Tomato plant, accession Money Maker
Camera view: horizontal (90 deg, fisheye); turntable rotation: 330 degrees
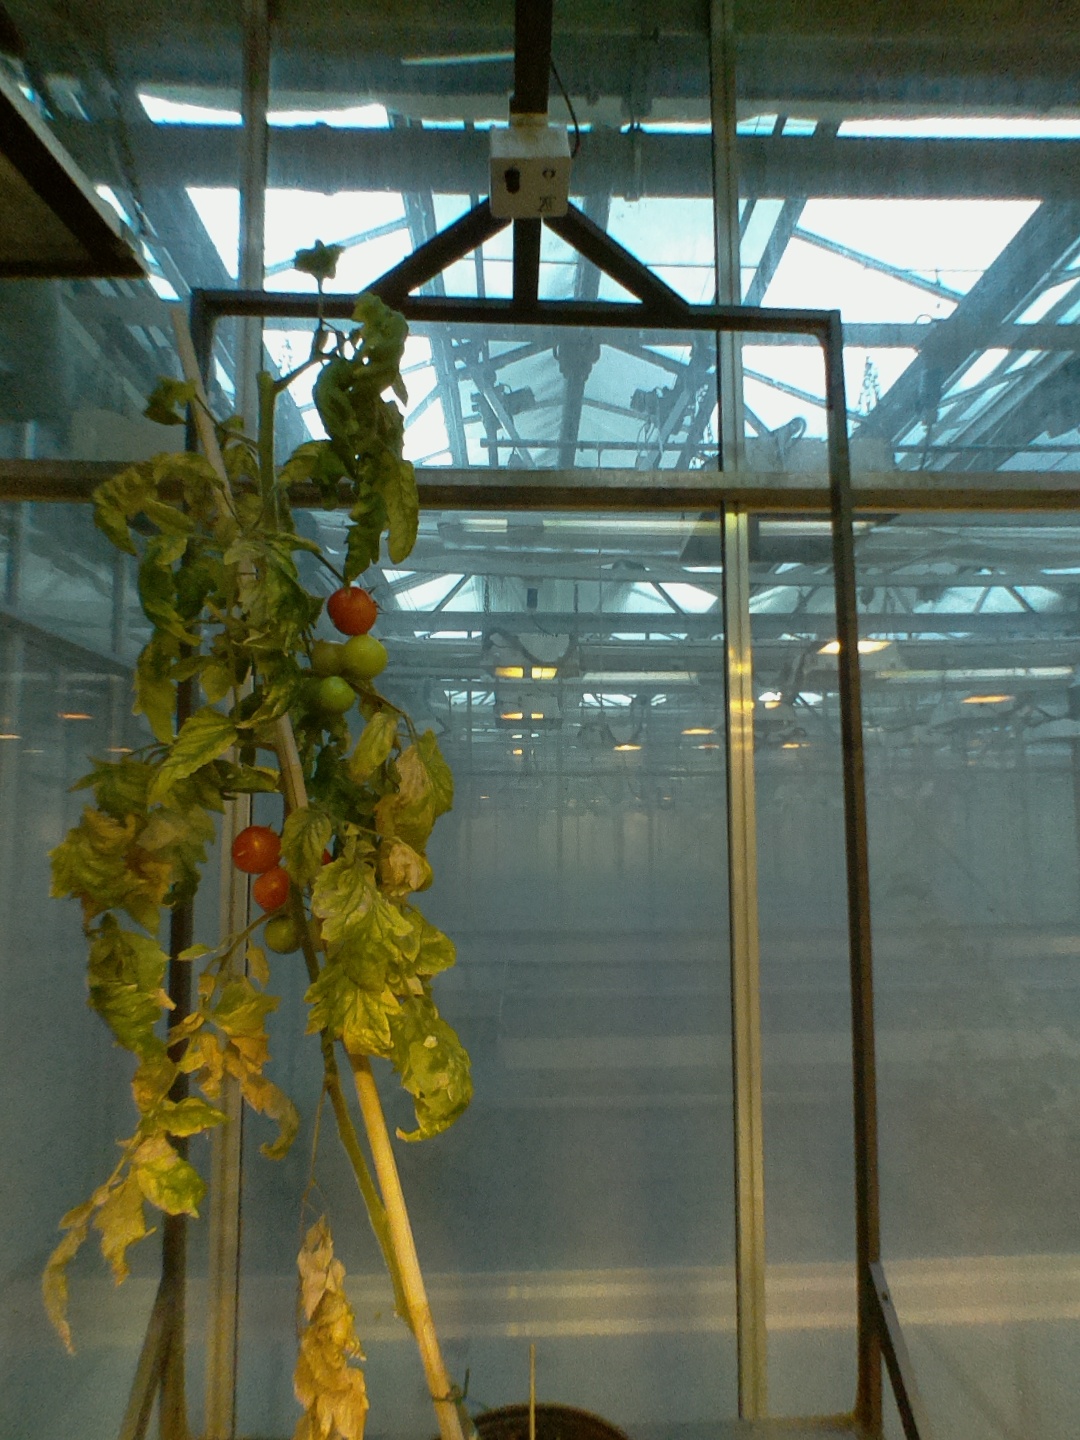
BBCH growth stage 84: 40%-50% of fruits show typical fully ripe color